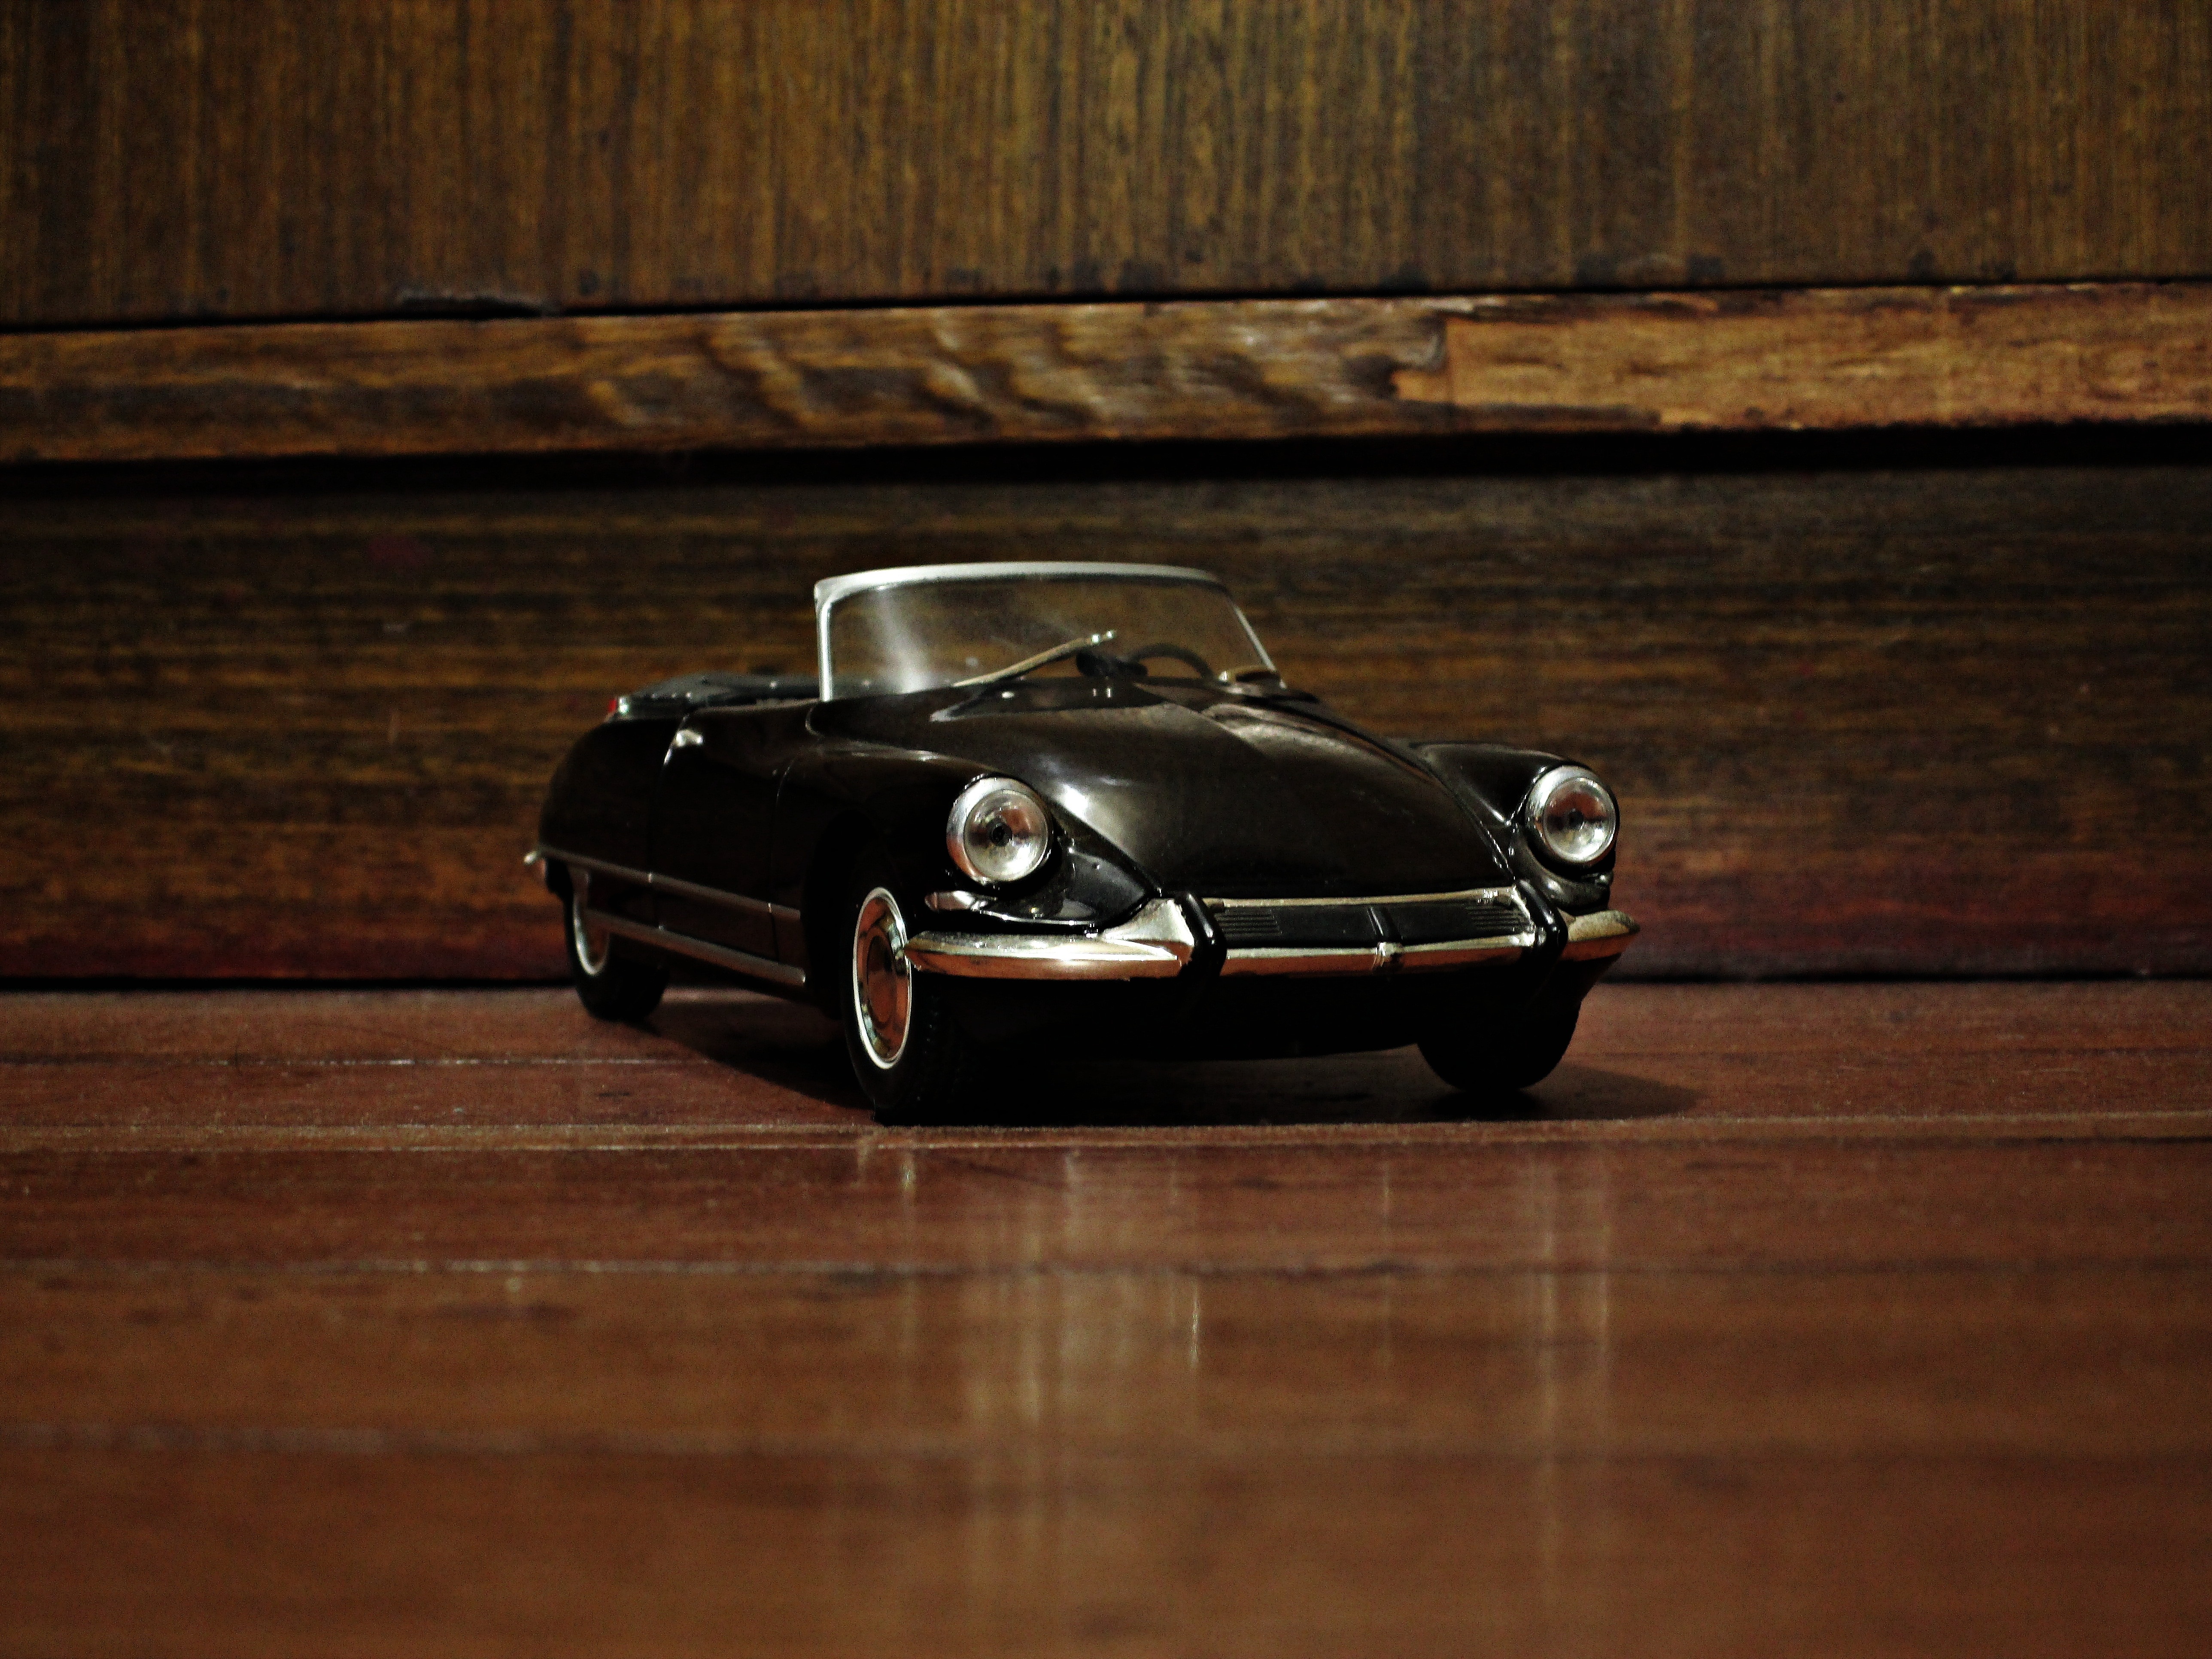
car, wheel, automobile, old, vehicle, auto, scale, toy, sports car, vintage car, supercar, mini, elegant, classic, convertible, porsche, model car, antique auto, land vehicle, automobile make, automotive design, luxury vehicle, performance car